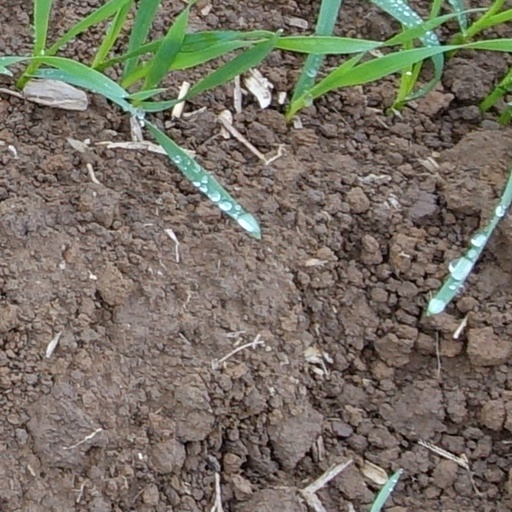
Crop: wheat